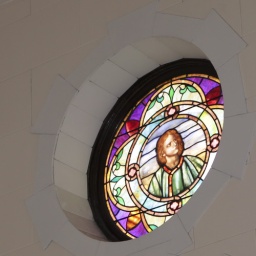
Liked this window because it was recessed in the wall